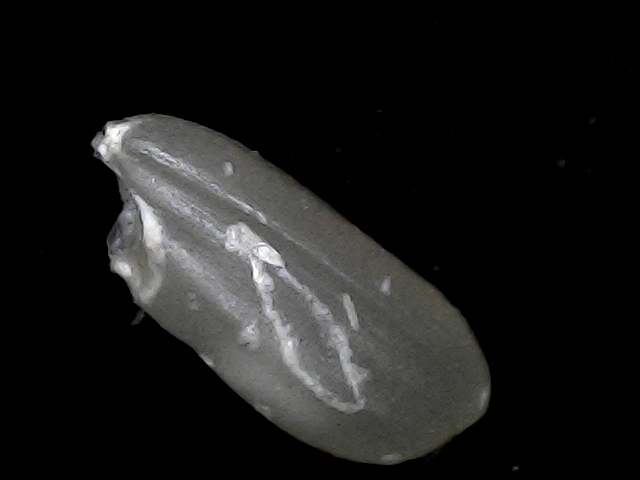
Rice variety: BD33